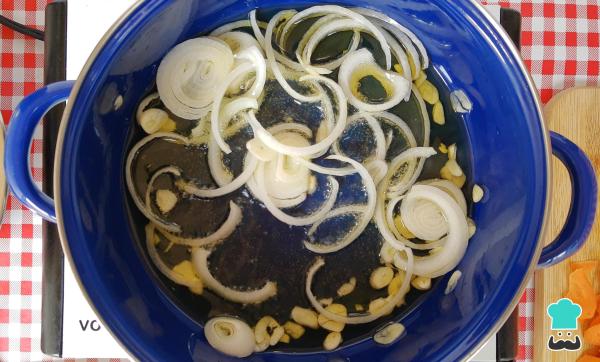
En una olla, calienta el aceite de oliva y añade la cebolla y el ajo, deja que se cocinen durante 5 minutos y mezcla constantemente.